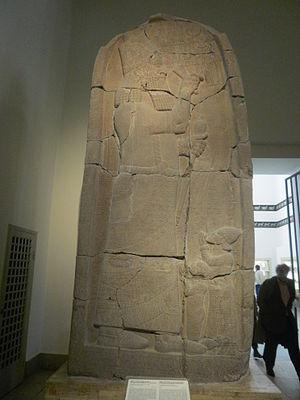
Stèle représentant le roi Assyrien Assarhaddon (grandeur nature) au musée de Pergam (Berlin)
Assarhaddon fut roi d'Assyrie de 680 à 669. Son nom, Assur-aha-iddina, signifie « Assur a donné un frère ».